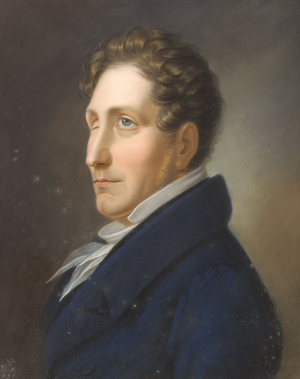
Peter Copmann
Portræt af Friedrich Kuhlau (1832)
Peter Copmann var maler.